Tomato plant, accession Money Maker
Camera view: vertical (180 deg); turntable rotation: 330 degrees
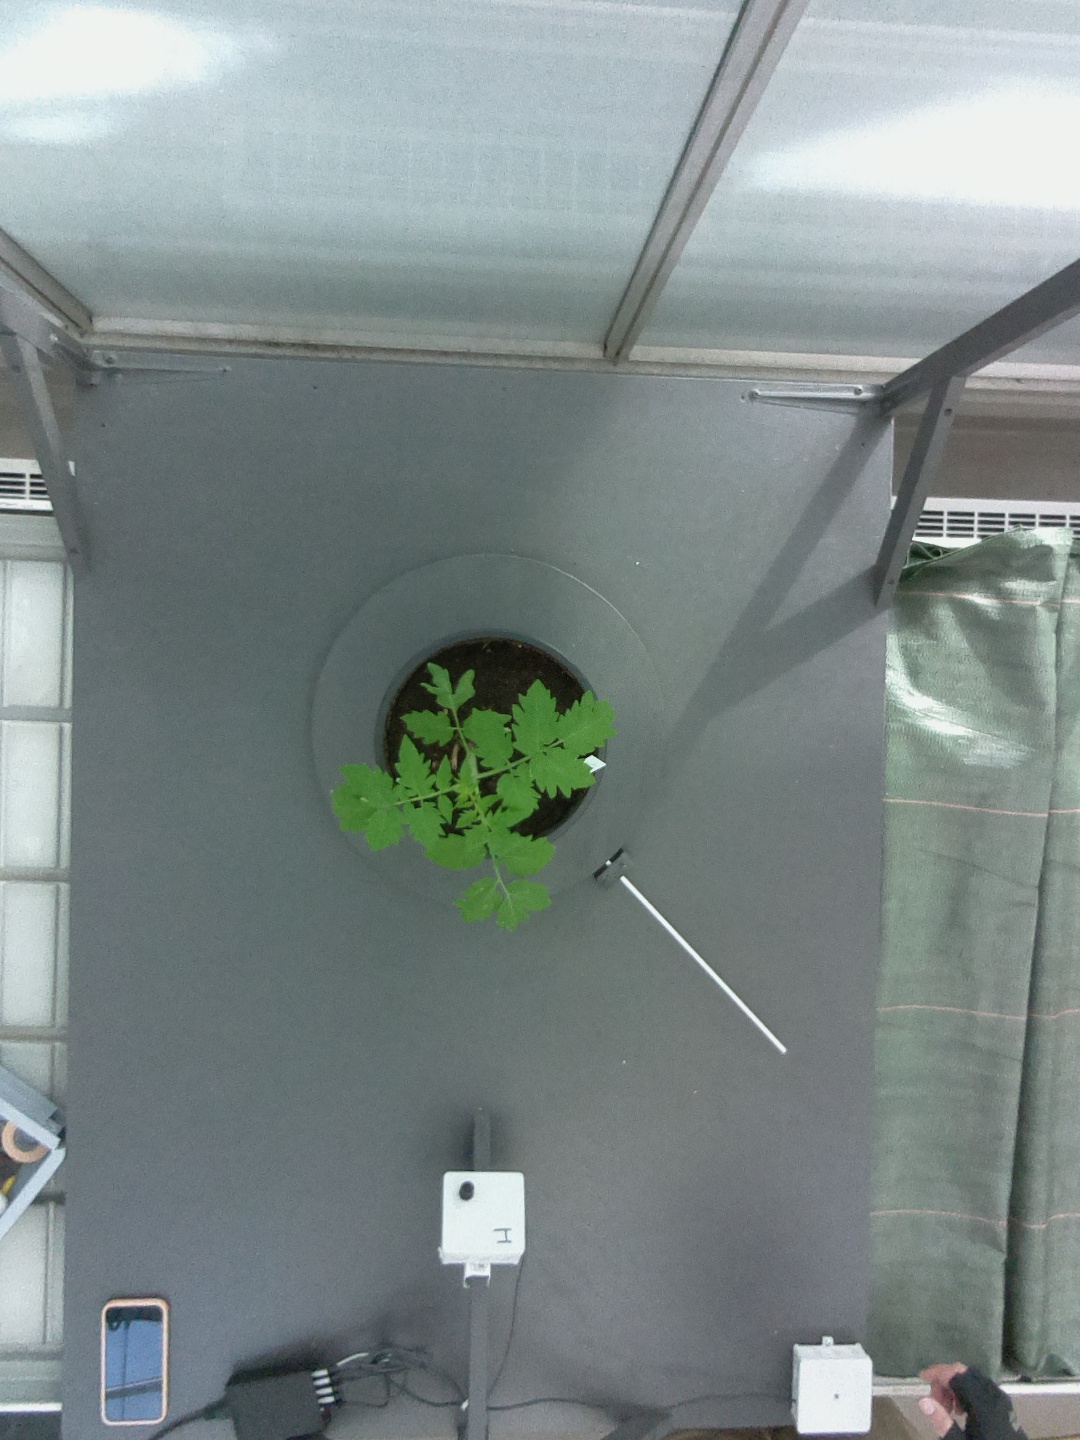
BBCH growth stage 13: 6 of true leaves visible